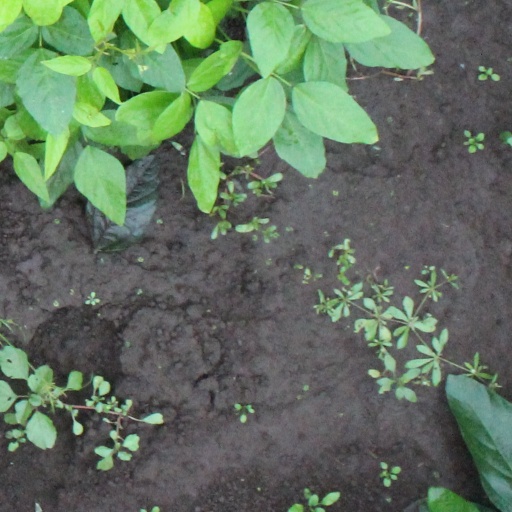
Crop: soybean